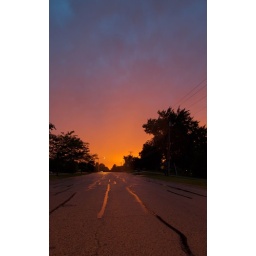
I liked standing out in the middle of the street, with the last few water drops of the thunderstorm falling about me.